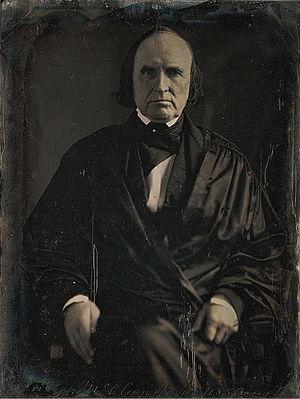
Le Postmaster General des États-Unis est le chef de l'United States Postal Service, le service postal américain. Cette fonction existait déjà avant la rédaction de la Constitution américaine et la Déclaration d'indépendance. Depuis le 16 juin 2020 le poste est occupé par Louis DeJoy.